Jesters: The Game Changers

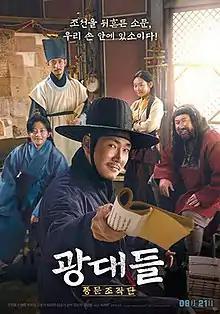
Theatrical release poster

Jesters: The Game Changers is a 2019 South Korean historical comedy film written and directed by Kim Joo-Ho.